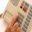
Label: telephone